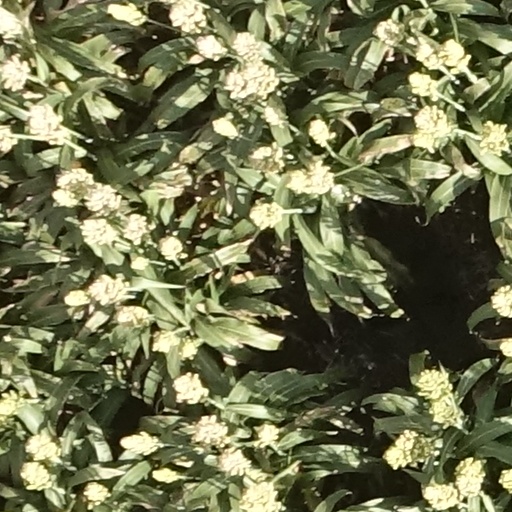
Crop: sorghum